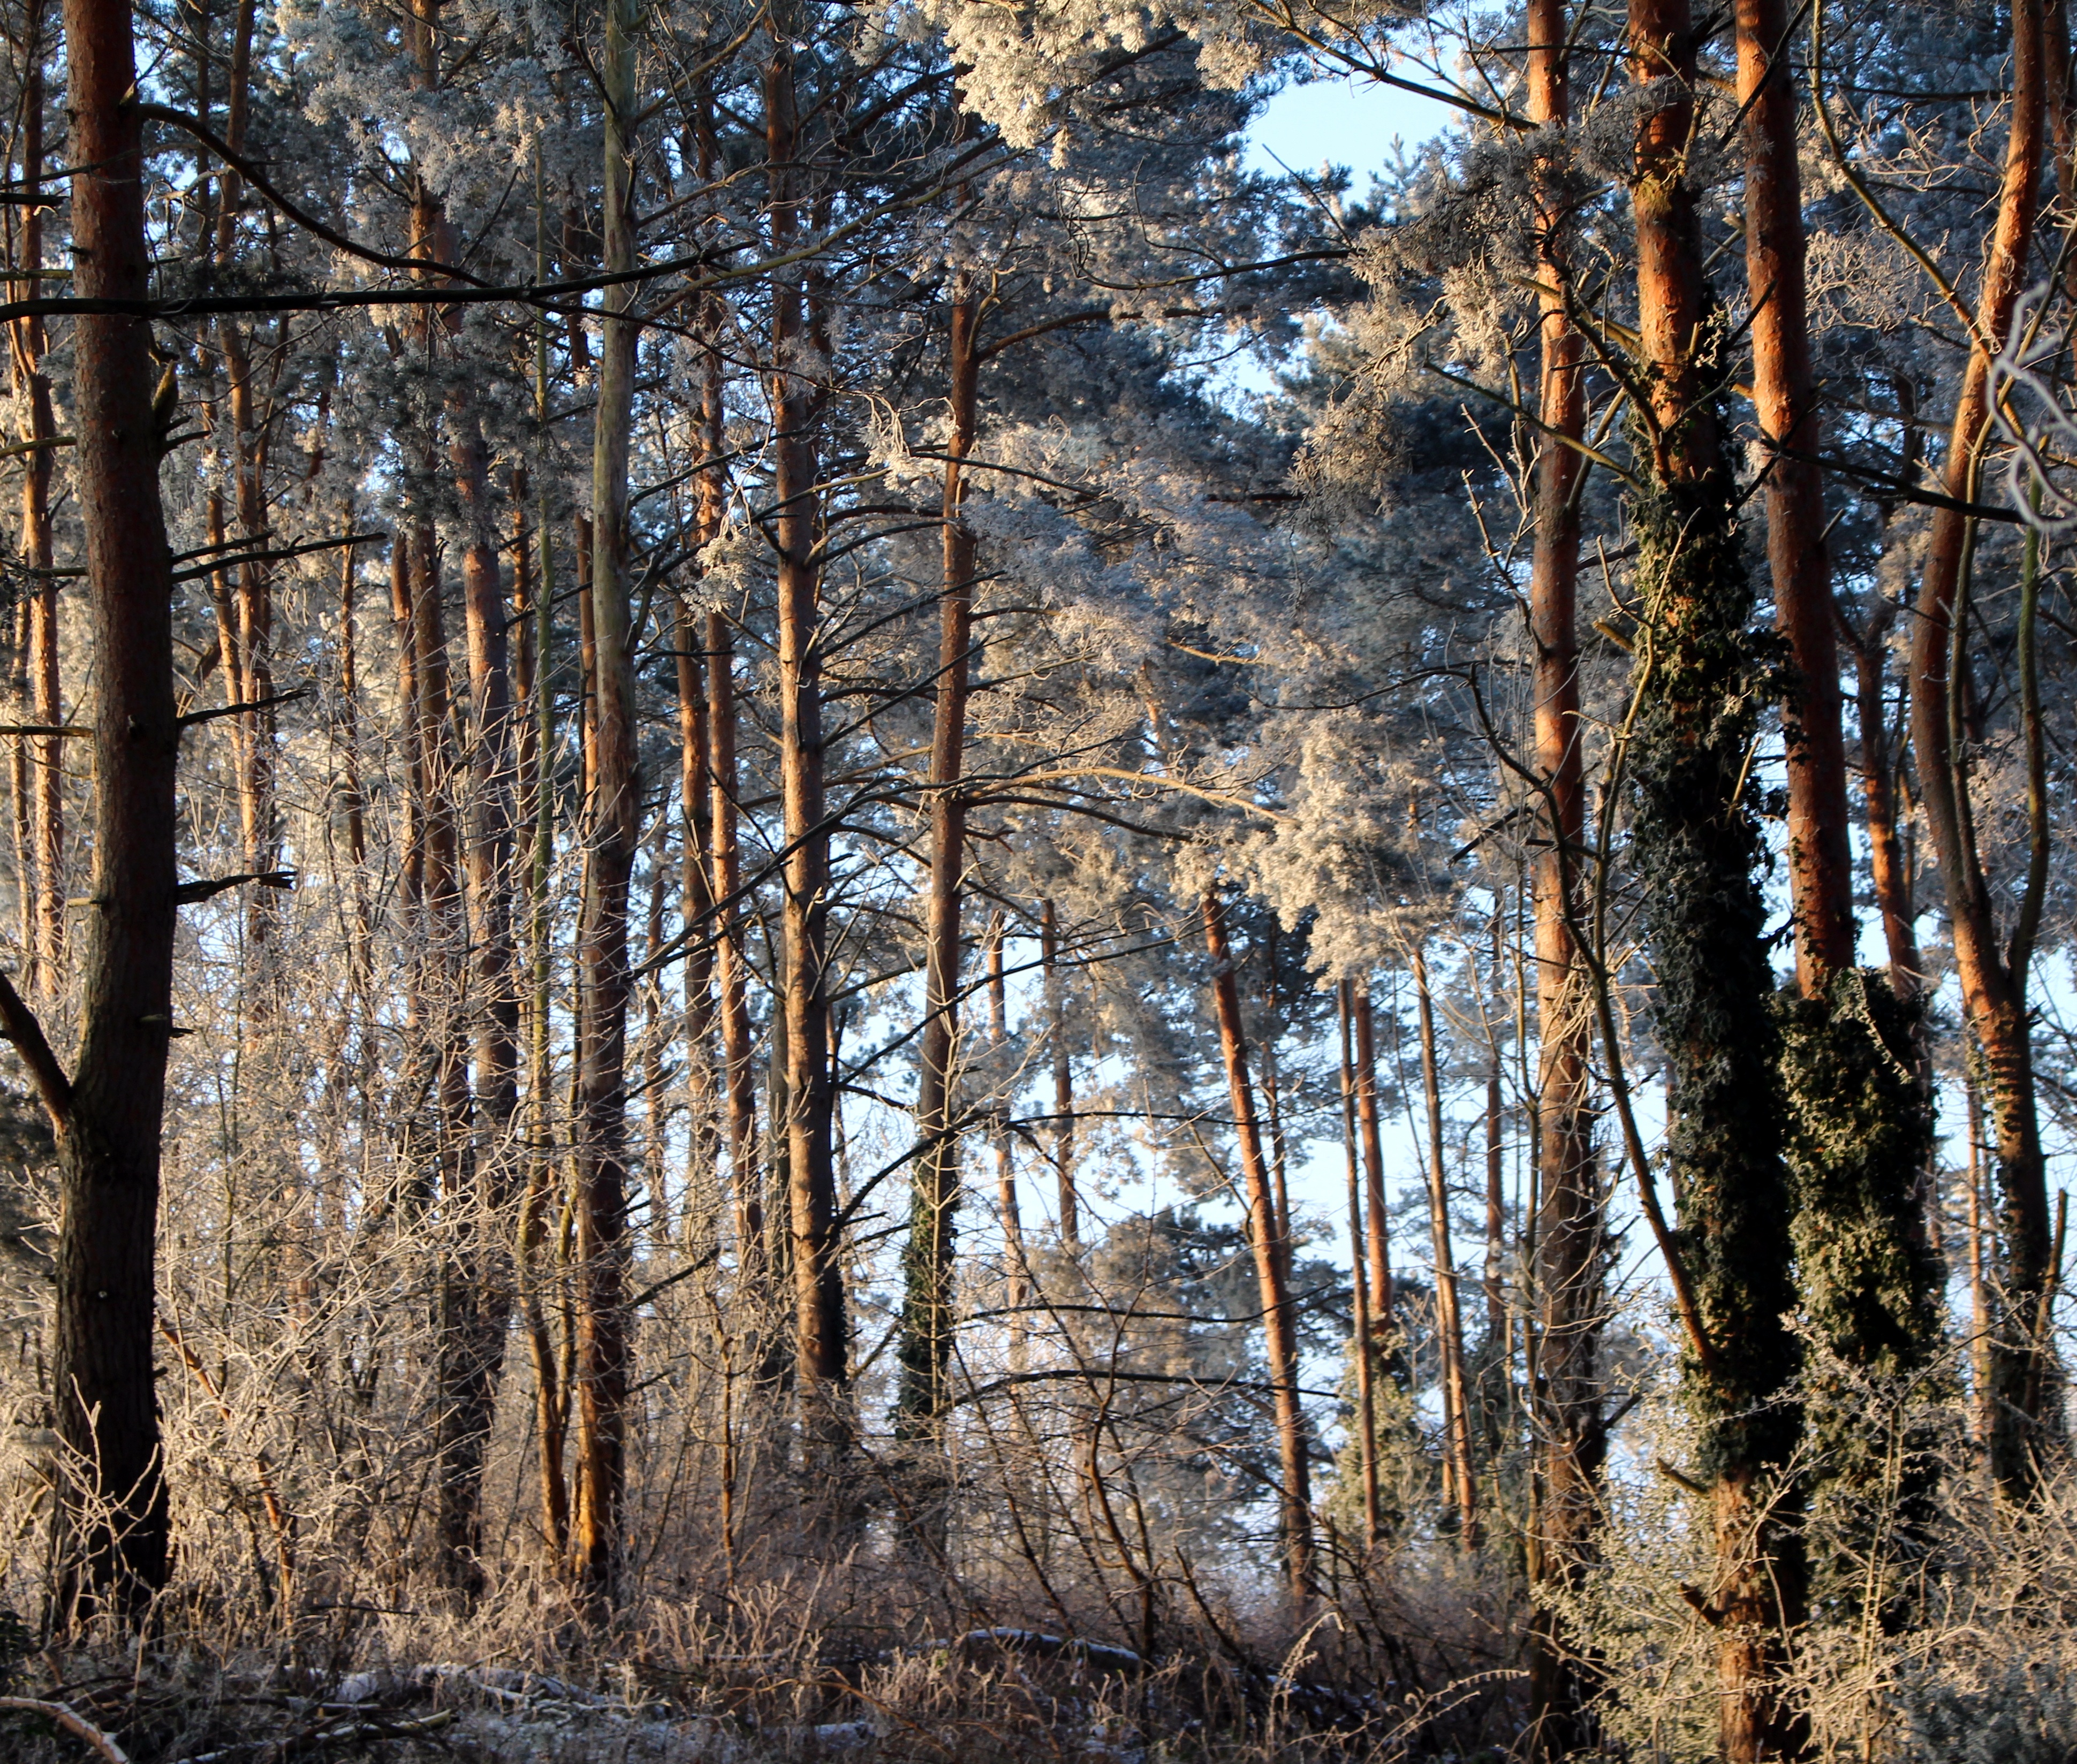
landscape, tree, nature, forest, wilderness, branch, cold, winter, plant, wood, trail, leaf, frost, trunk, autumn, season, trees, spruce, icy, woodland, habitat, larch, ecosystem, biome, natural environment, woody plant, temperate broadleaf and mixed forest, temperate coniferous forest, land plant